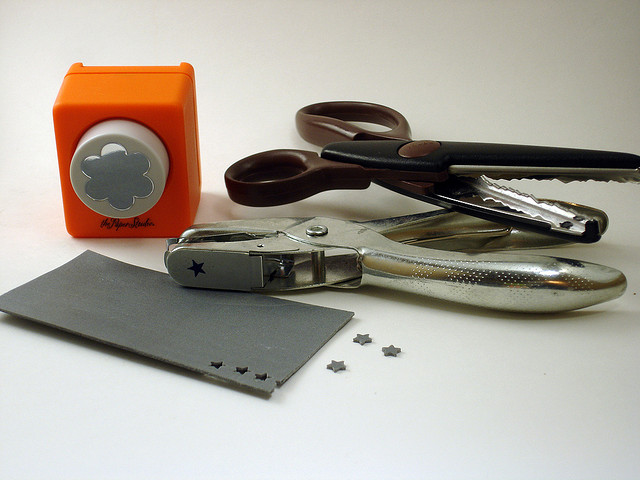
user: Given an image and a question. Answer the question in a short answer. Question: Who is more likely to use these tools a leather crafter or a paper crafter? Short Answer:
assistant: paper crafter